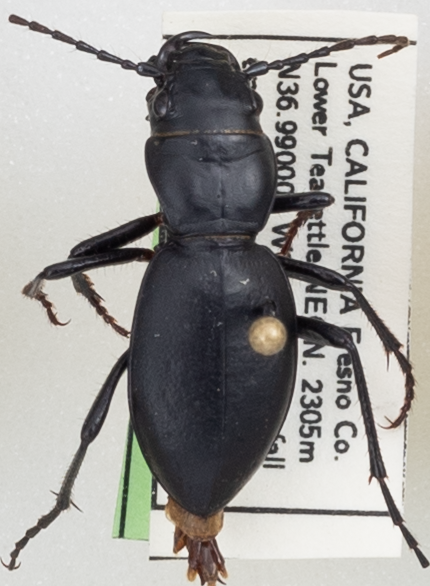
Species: Omus californicus
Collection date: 2021-06-22
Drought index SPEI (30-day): -1.594
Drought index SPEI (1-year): -2.09
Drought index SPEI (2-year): -2.09